Edmund Hillary

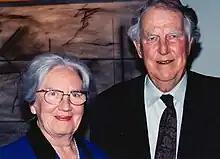
Hillary, with his second wife, June Mulgrew, 1998

Hillary climbed ten other peaks in the Himalayas on further visits in 1956, 1960–1961, and 1963–1965. He also reached the South Pole as part of the Commonwealth Trans-Antarctic Expedition, for which he led the New Zealand section, on 4 January 1958. His party was the first to reach the Pole overland since Amundsen in 1911 and Scott in 1912, and the first ever to do so using motor vehicles.